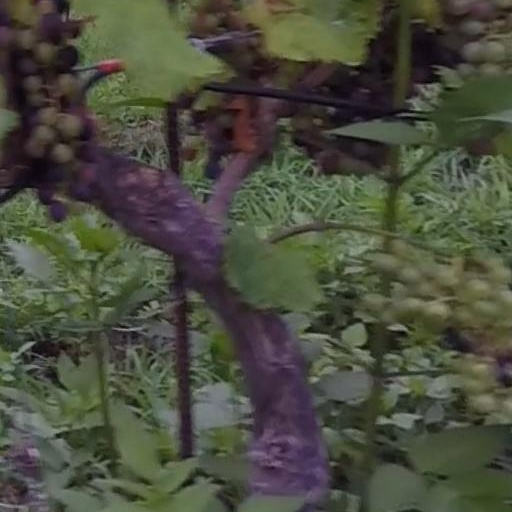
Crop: grape